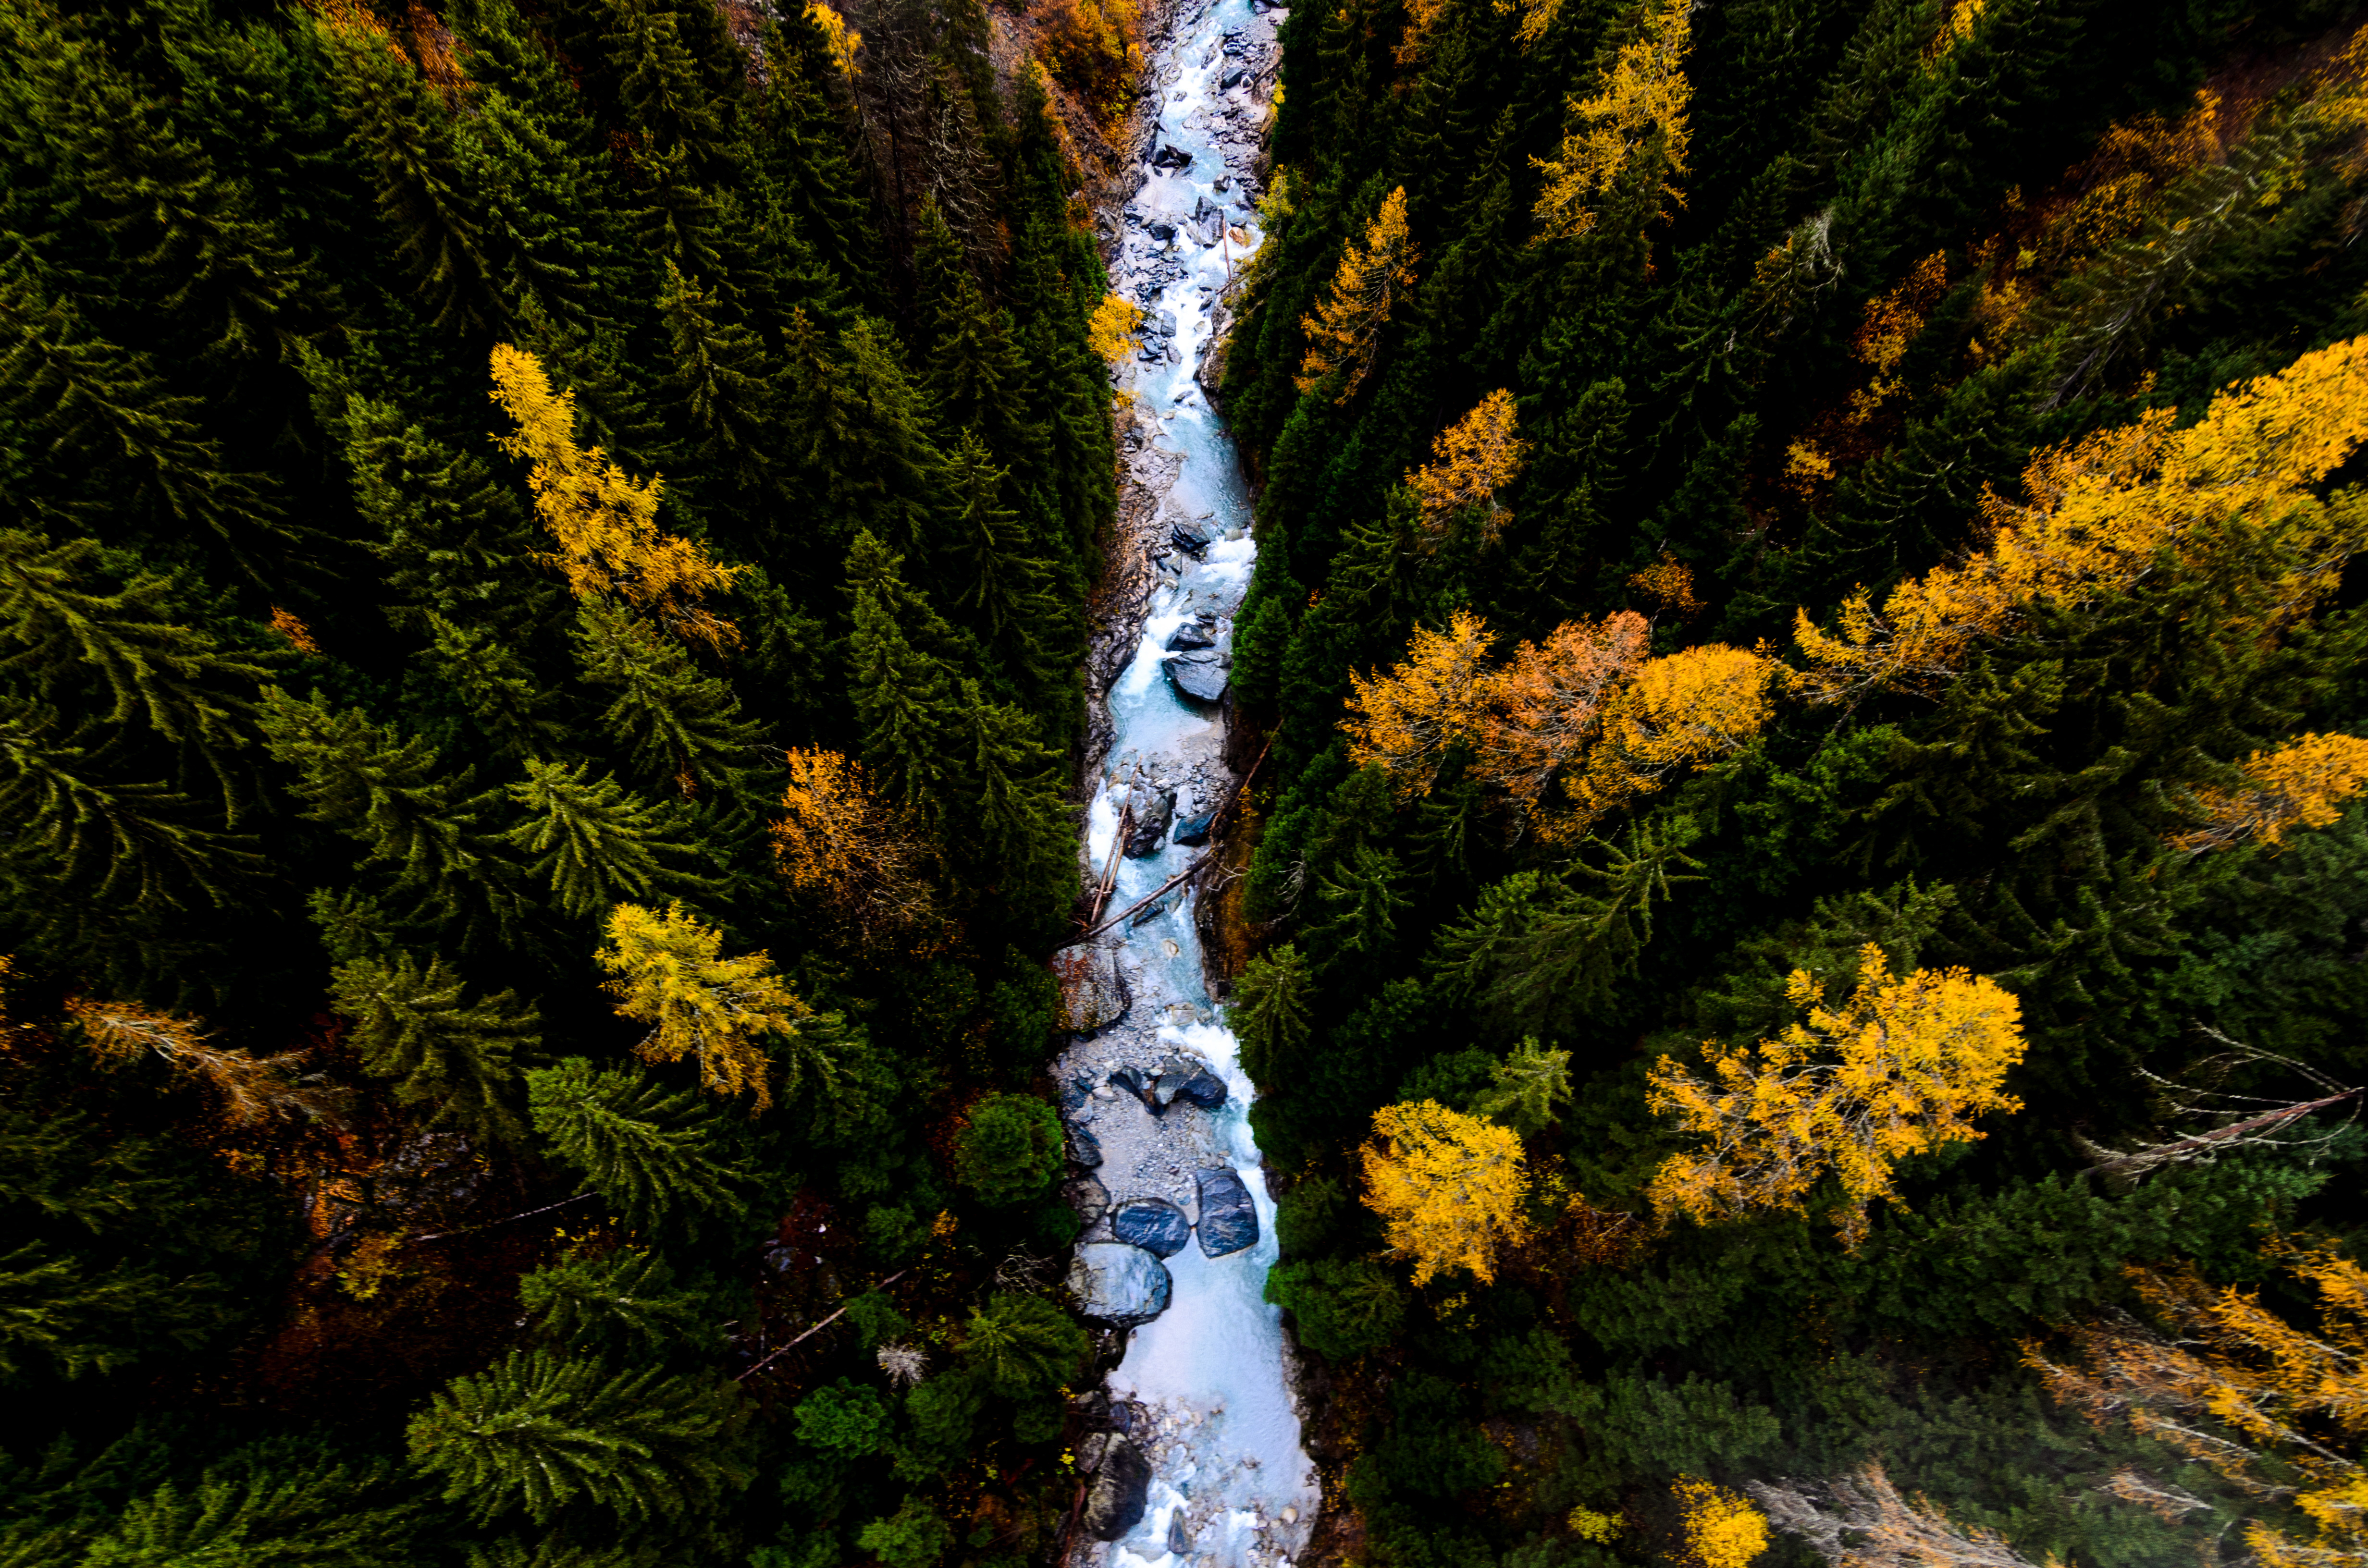
tree, nature, forest, wilderness, branch, plant, sunlight, leaf, fall, flower, birch, autumn, botany, flora, season, aerial view, drone view, spruce, deciduous, woodland, habitat, larch, natural environment, woody plant, land plant